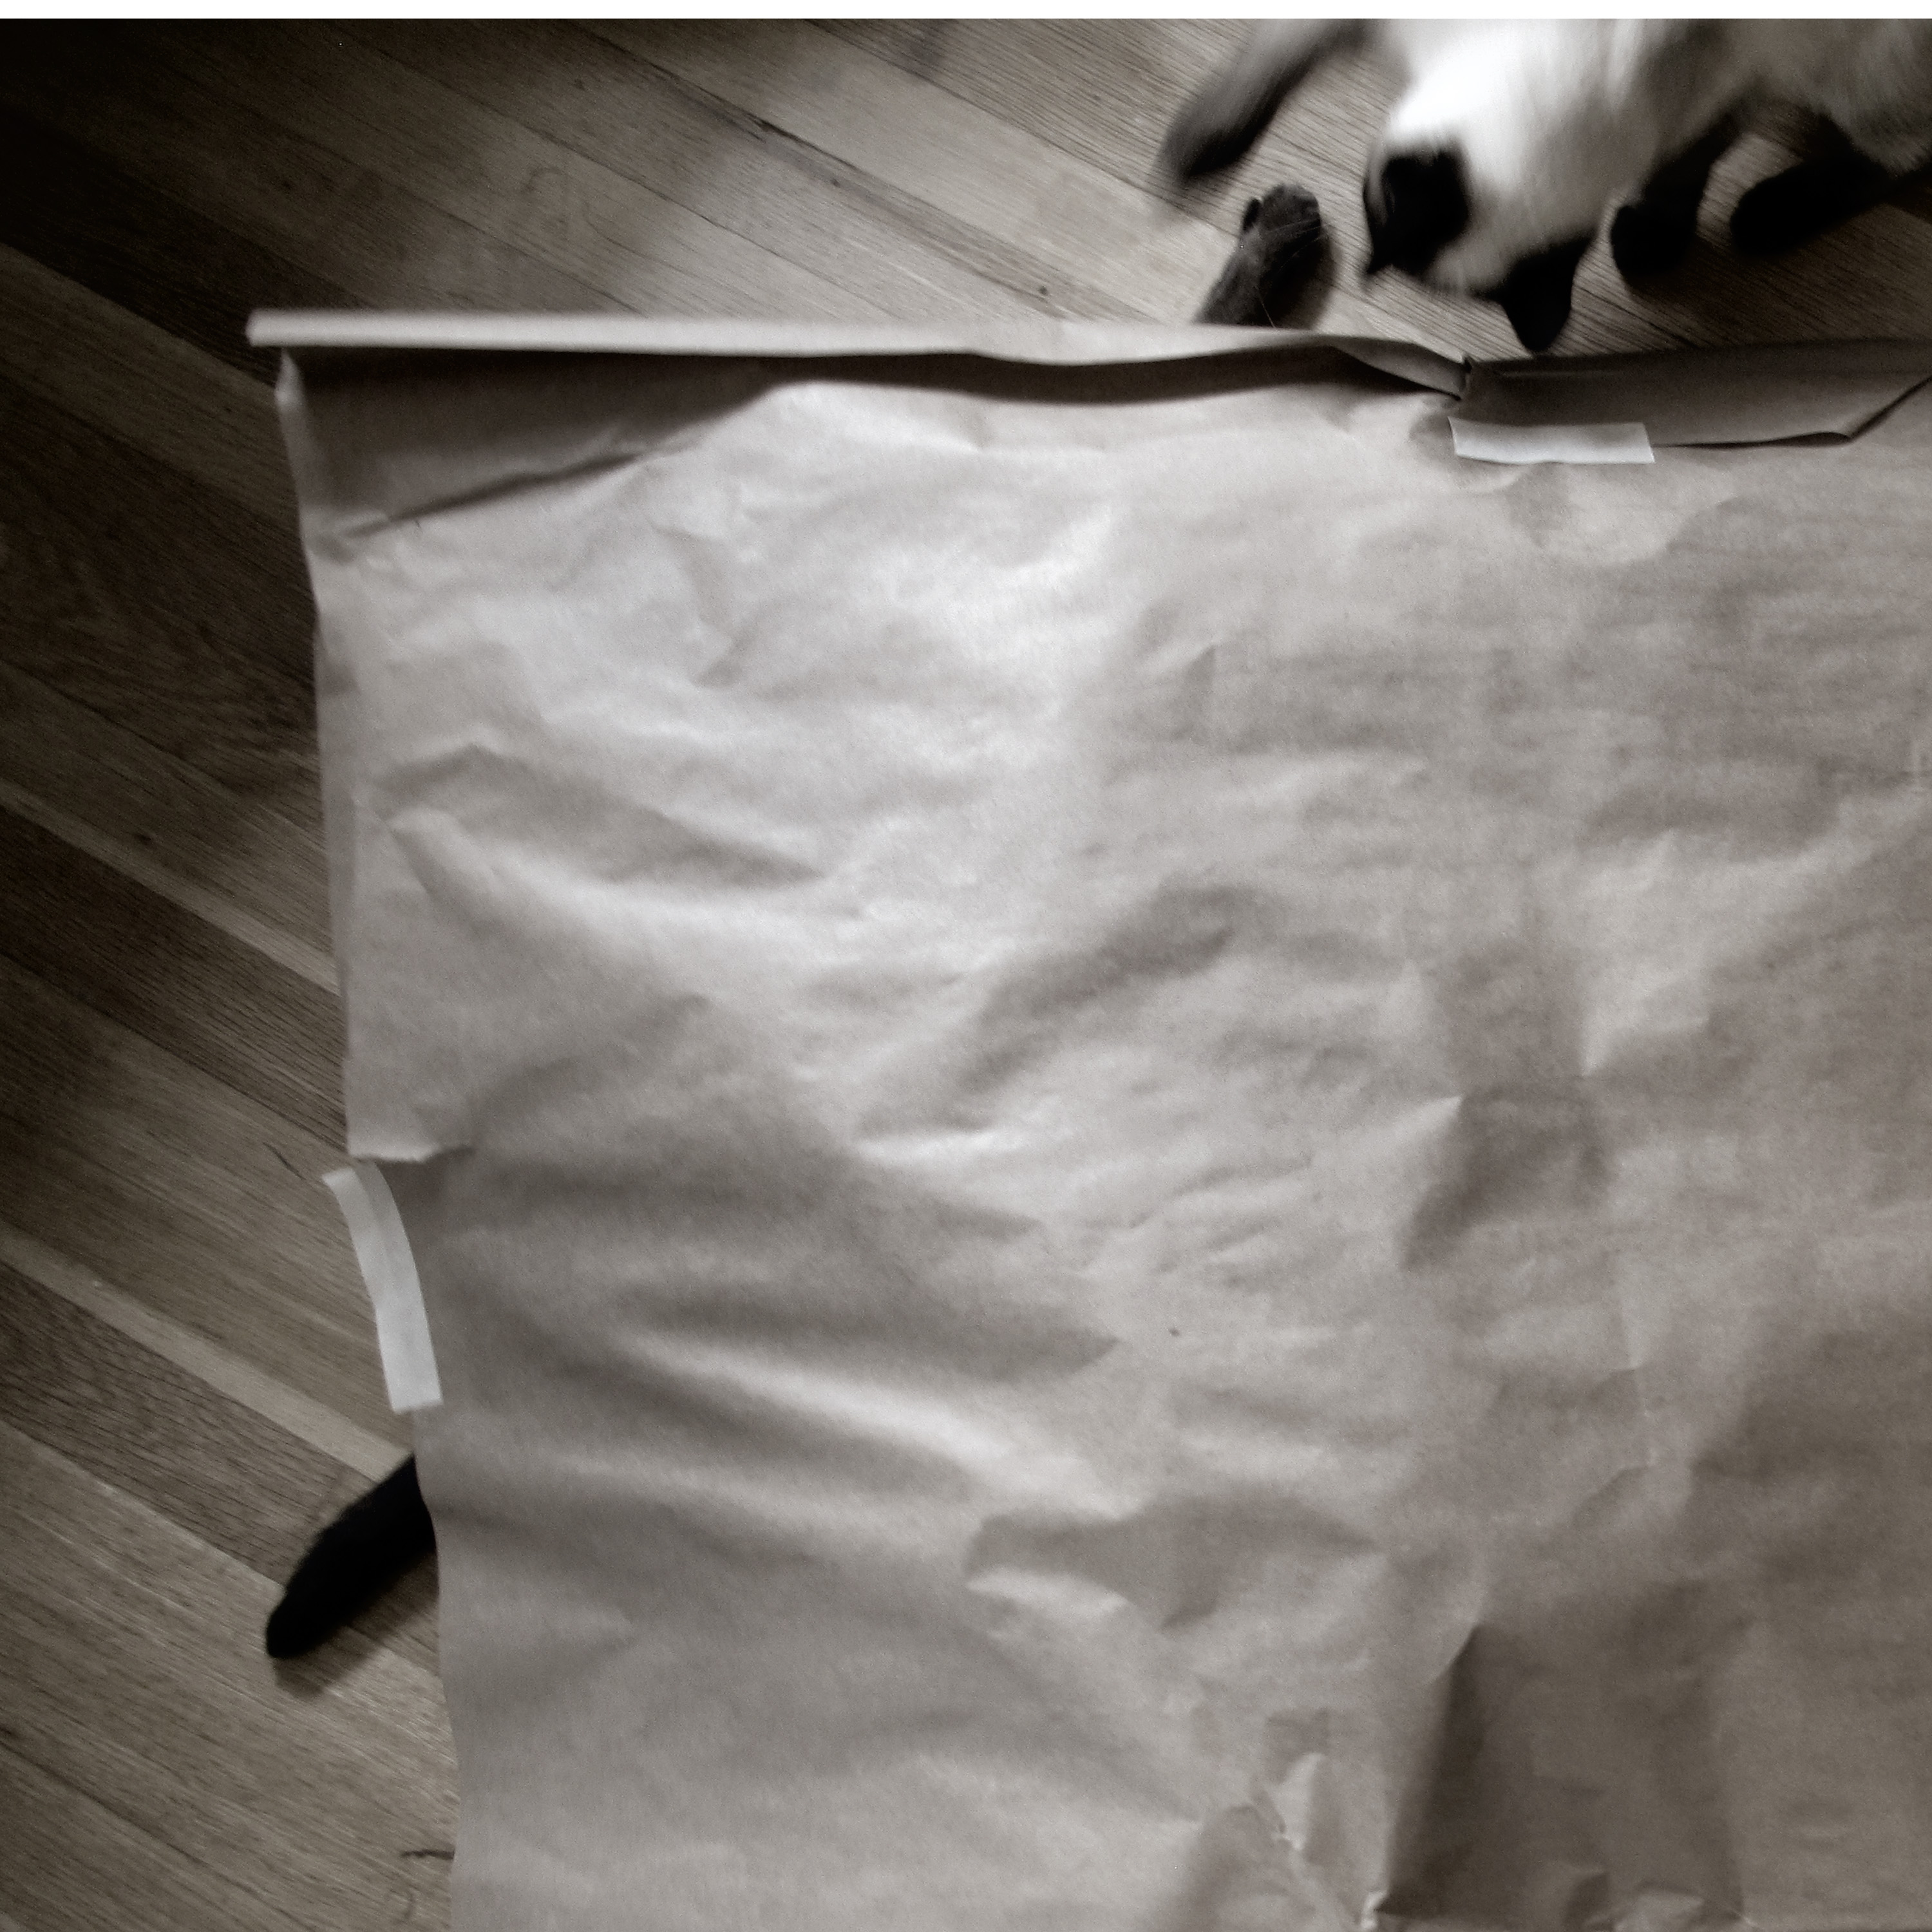
black and white, white, play, floor, black, monochrome, paper, california, material, cats, hardwood, paw, image, swat, sacramento, siamese, monochrome photography